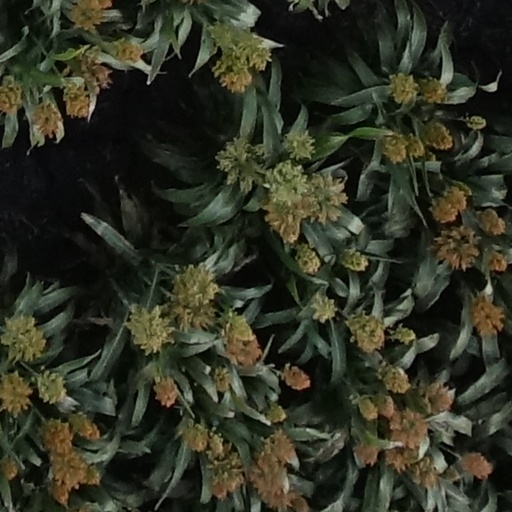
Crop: sorghum